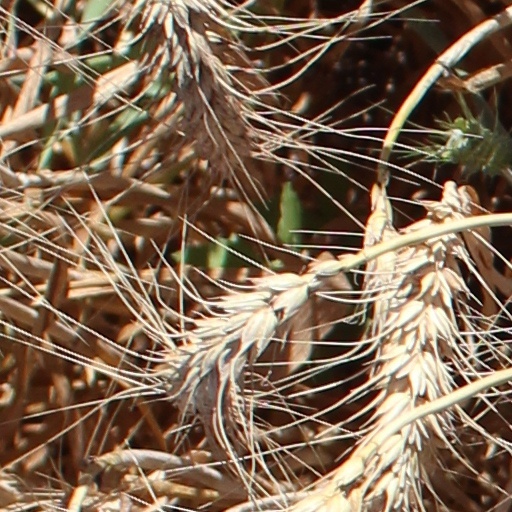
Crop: wheat